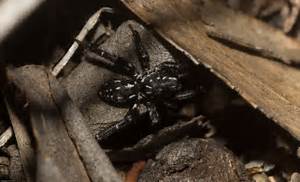
Label: ragno